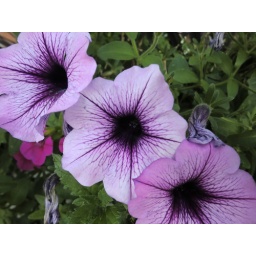
Some pretty flowers spotted growing in front of a florist's (appropriately enough).